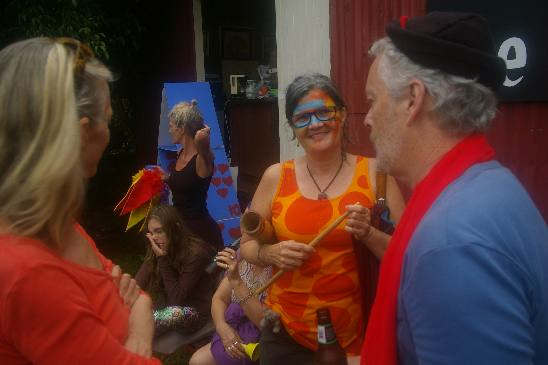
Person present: Yes